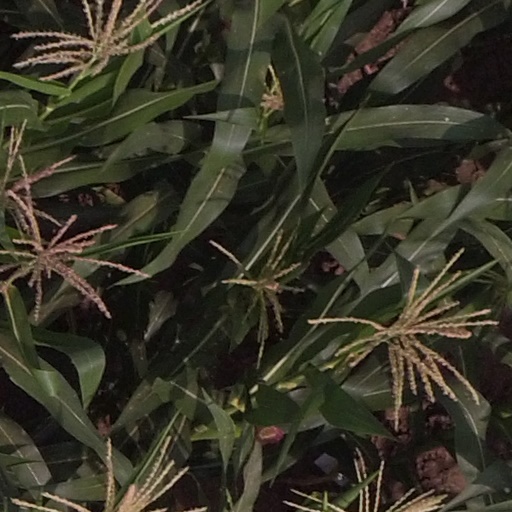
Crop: maize; corn